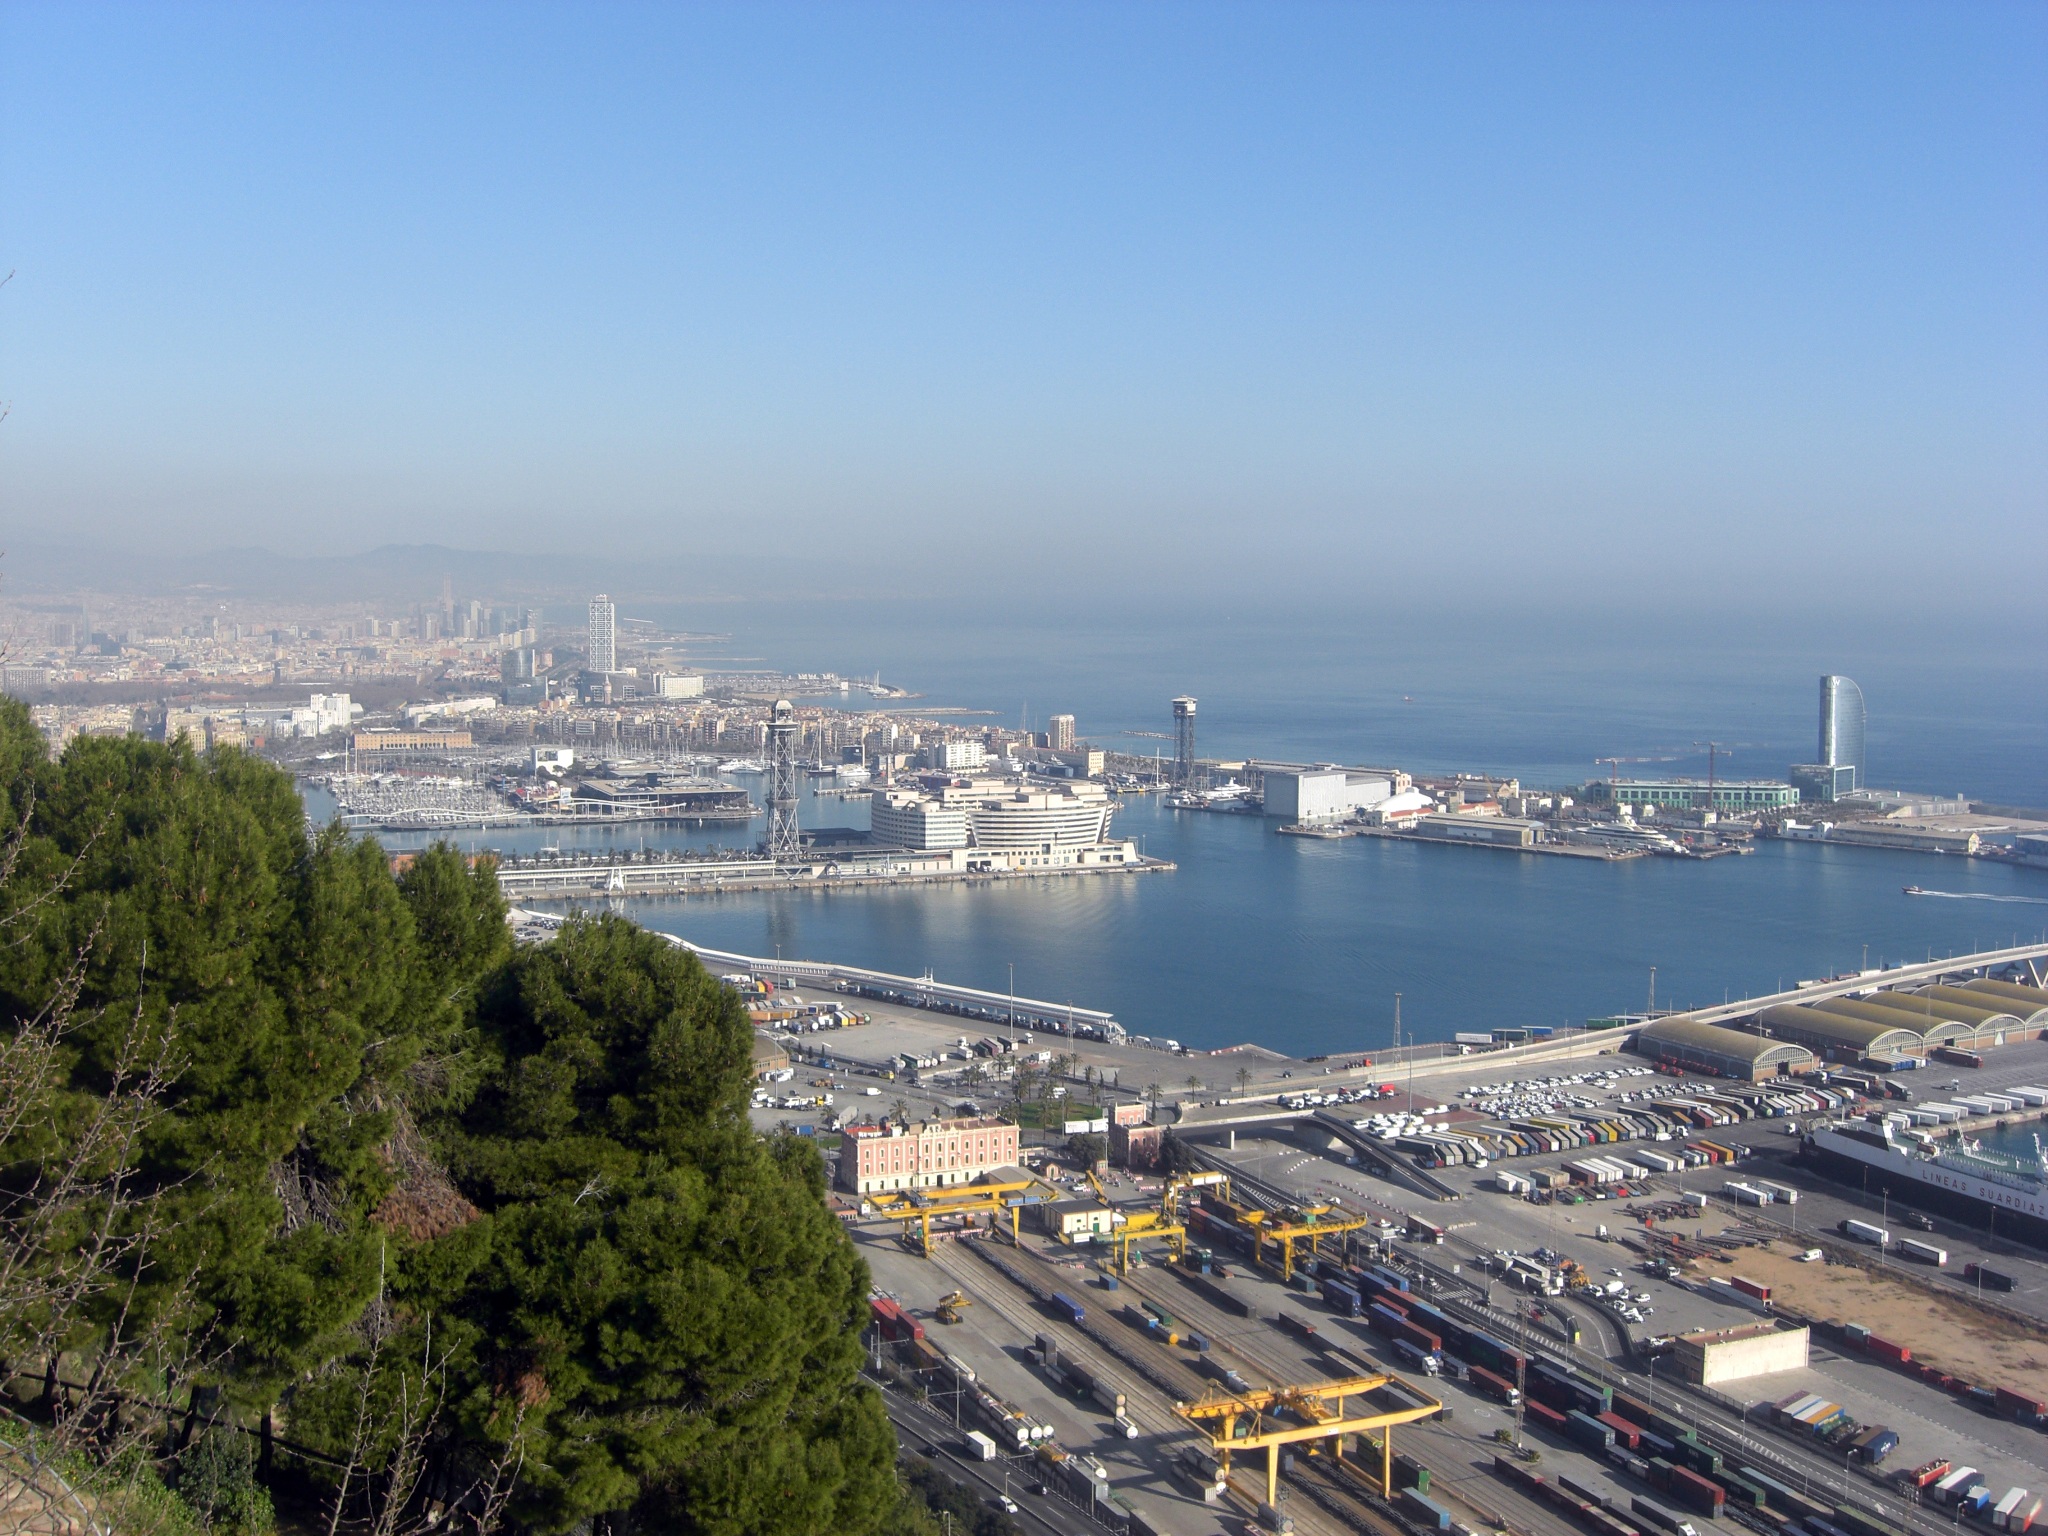
sea, coast, water, dock, skyline, highway, city, cityscape, vehicle, harbor, marina, port, barcelona, infrastructure, mediterranean sea, aerial photography